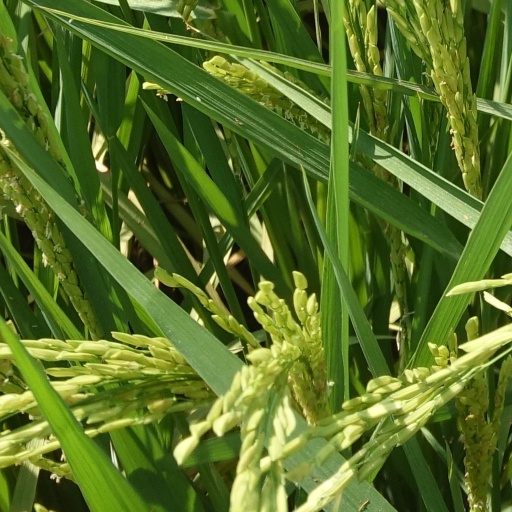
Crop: rice